Julien Mertine

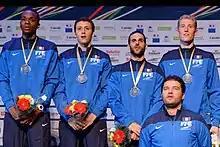
Mertine (R) on the podium at the 2014 European Championships

Mertine took up fencing at the age of five with his father, a fencing master who trained amongst others World champion Victor Sintès. When he was eighteen he joined the centre for promising young fencers at Châtenay-Malabry. He earned a team bronze medal at the 2007 Junior European Championships in Prag and at the 2008 Junior World Championships in Acireale. In 2009 he was admitted into INSEP, a state-sponsored institution for high-performance athletes.